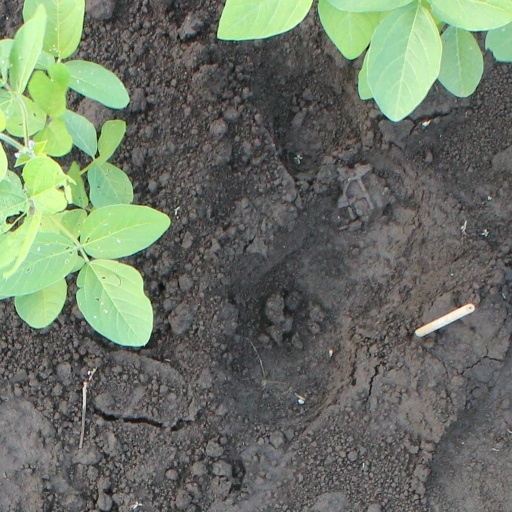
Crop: soybean